Breda 30

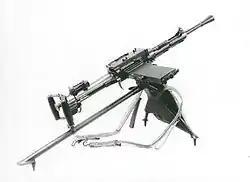
Breda Mod. 5C mounted on a tripod

In regular army units, one Breda 30 was issued to each squad (standard issue was 24 to 27 per battalion), although this was changed to two weapons per squad in 1938. An Italian infantry company therefore had about twelve light machine guns (four per platoon) throughout World War II.